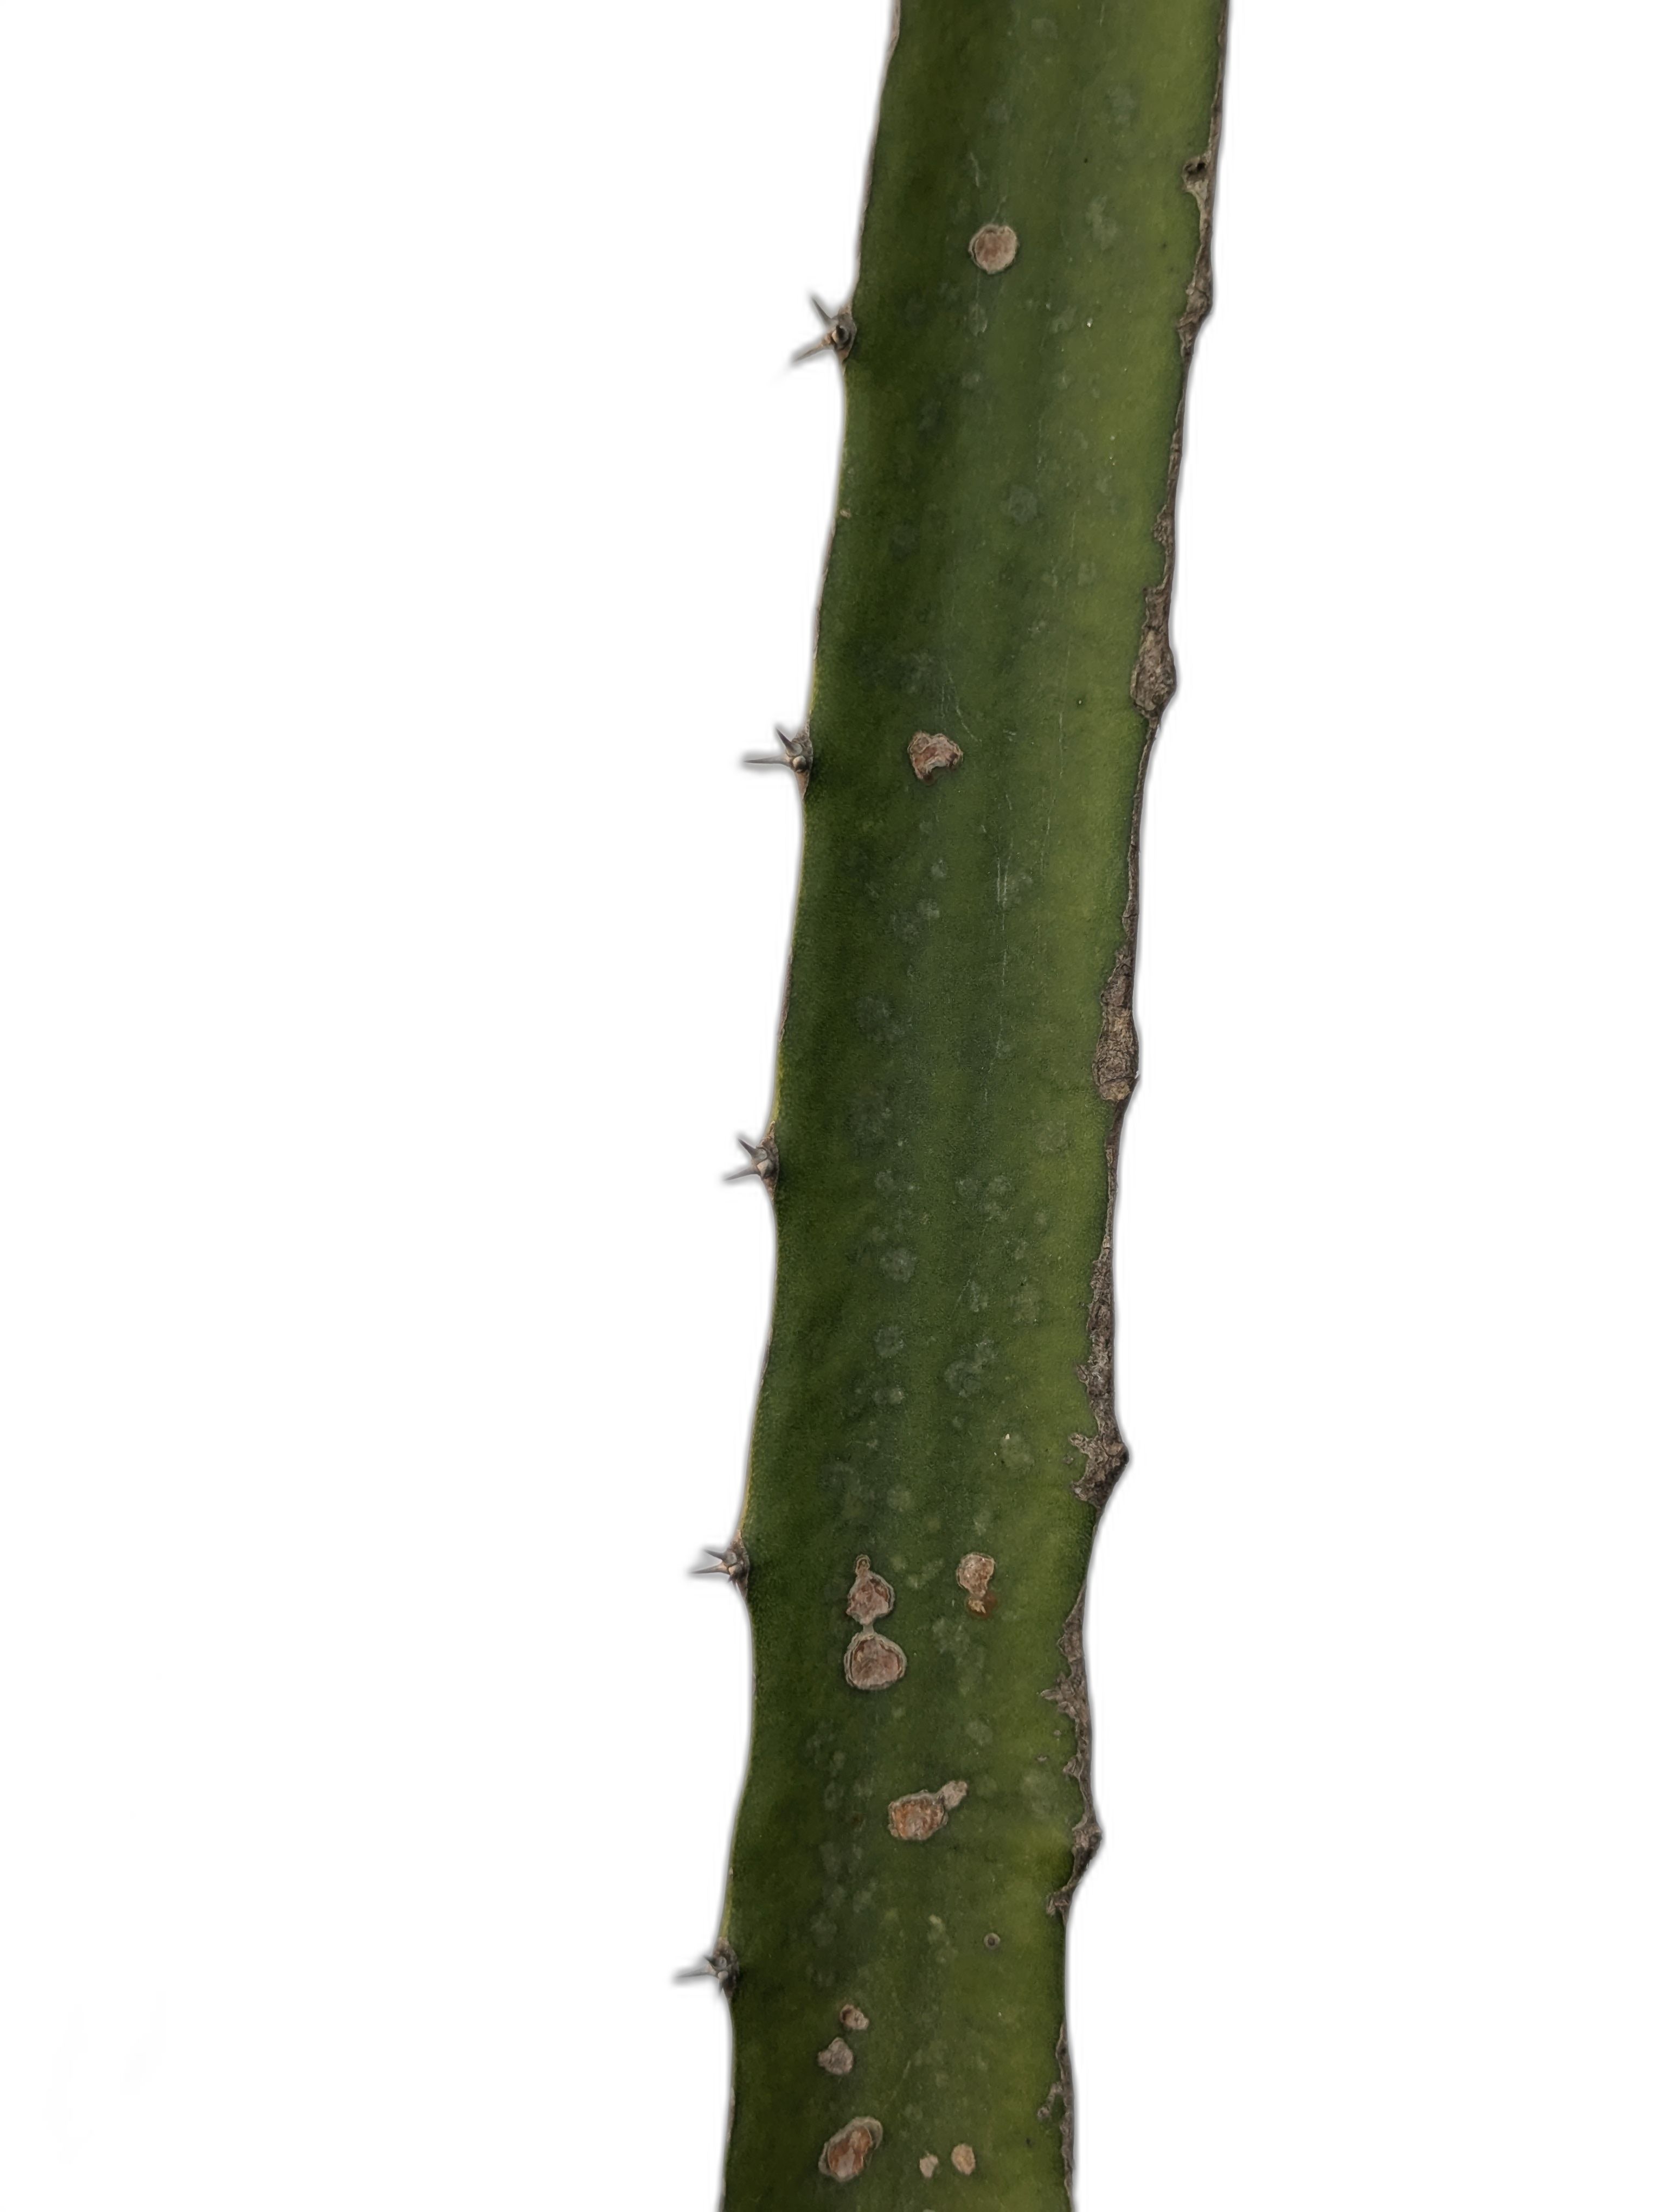
Label: Good leaf